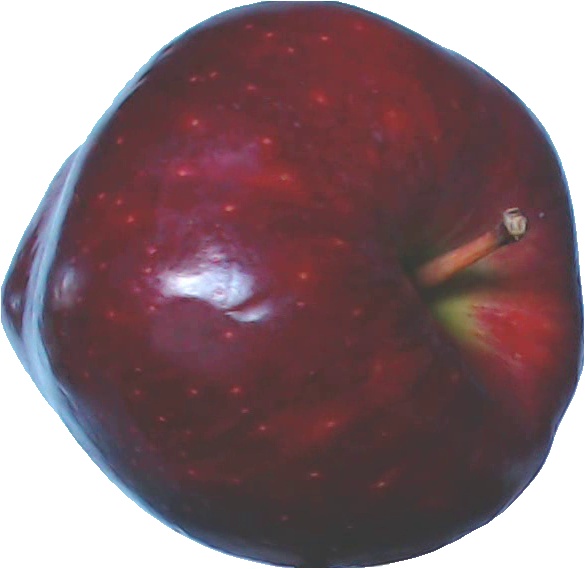
Label: apple_red_delicios_1